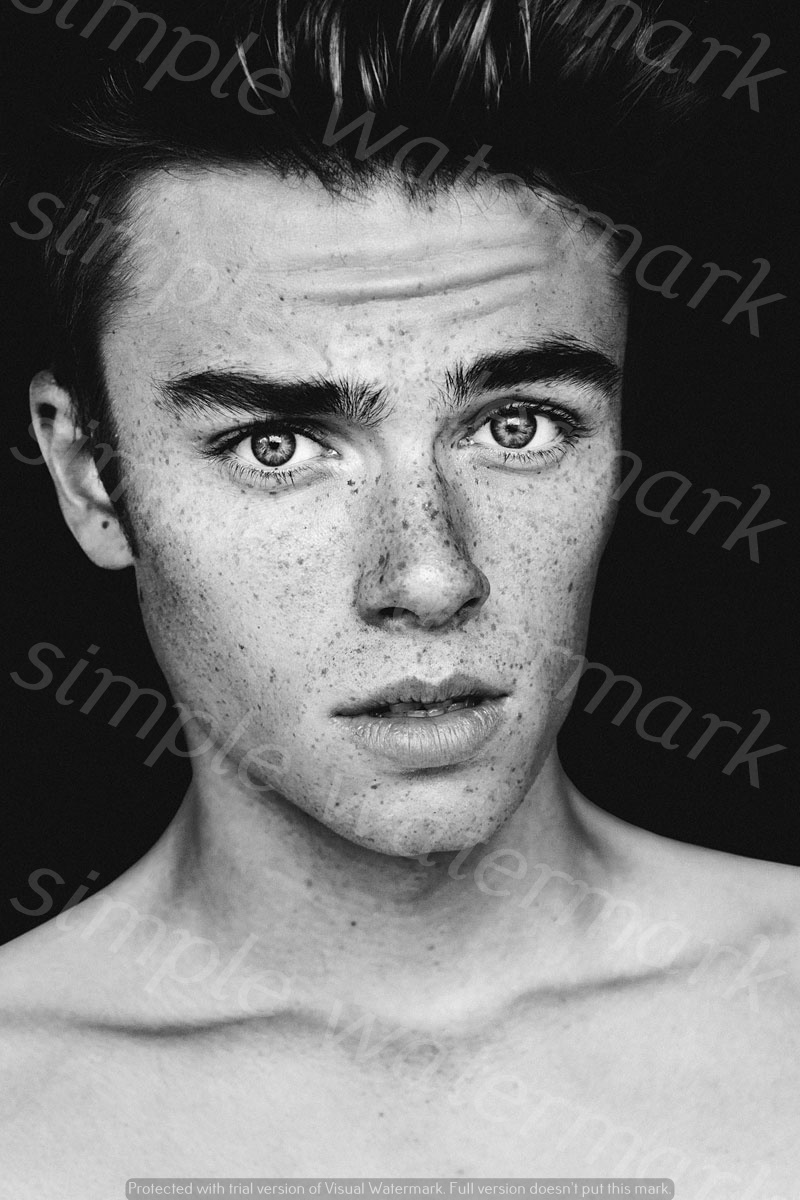
Label: Watermark